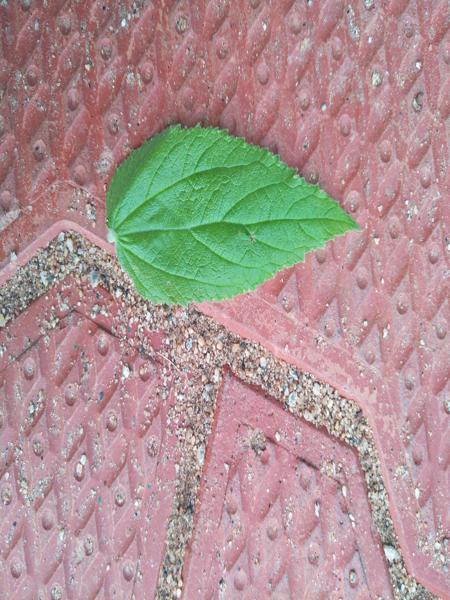
Plant: Gasagase